Canal du Midi

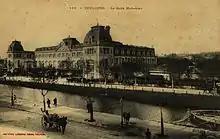
The Canal du Midi in front of the Matabiau Railway Station (opened in 1866) in Toulouse

Initially, the canal appears to have been mainly used by small sailing barges with easily lowered masts, bow-hauled by gangs of men. By the middle of the 18th century, horse towing had largely taken over and steam tugs came in 1834 to cross the Étang. By 1838 273 vessels were regularly working the canal and passenger and packet boats for mail continued a brisk trade until the coming of the railways in 1857.